Sirmauri language

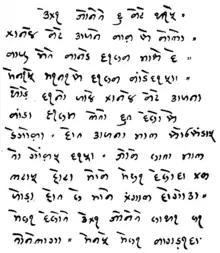

The language is commonly called Pahari or Himachali. The language has no official status and is recorded as a dialect of Hindi. According to the United Nations Education, Scientific and Cultural Organisation (UNESCO), the language is in the critically endangered category, i.e. the youngest speakers of Sirmauri are generally grandparents or older and they too speak it infrequently or partially. Earlier the language enjoyed some state patronage, but this ended after independence due to the government favoring Hindi more.